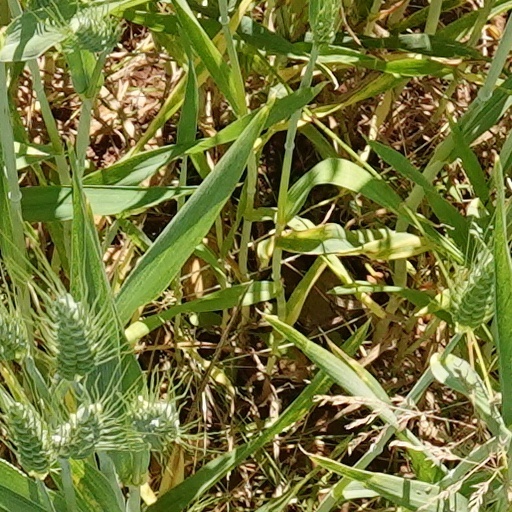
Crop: wheat